Mahdi Fahri Albaar

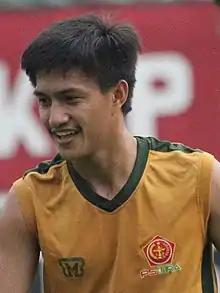
Mahdi Albaar with TIRA-Persikabo in 2019

Mahdi Fahri Albaar (born 27 September 1995) is an Indonesian professional footballer who plays as a right-back for Liga 2 club Adhyaksa.